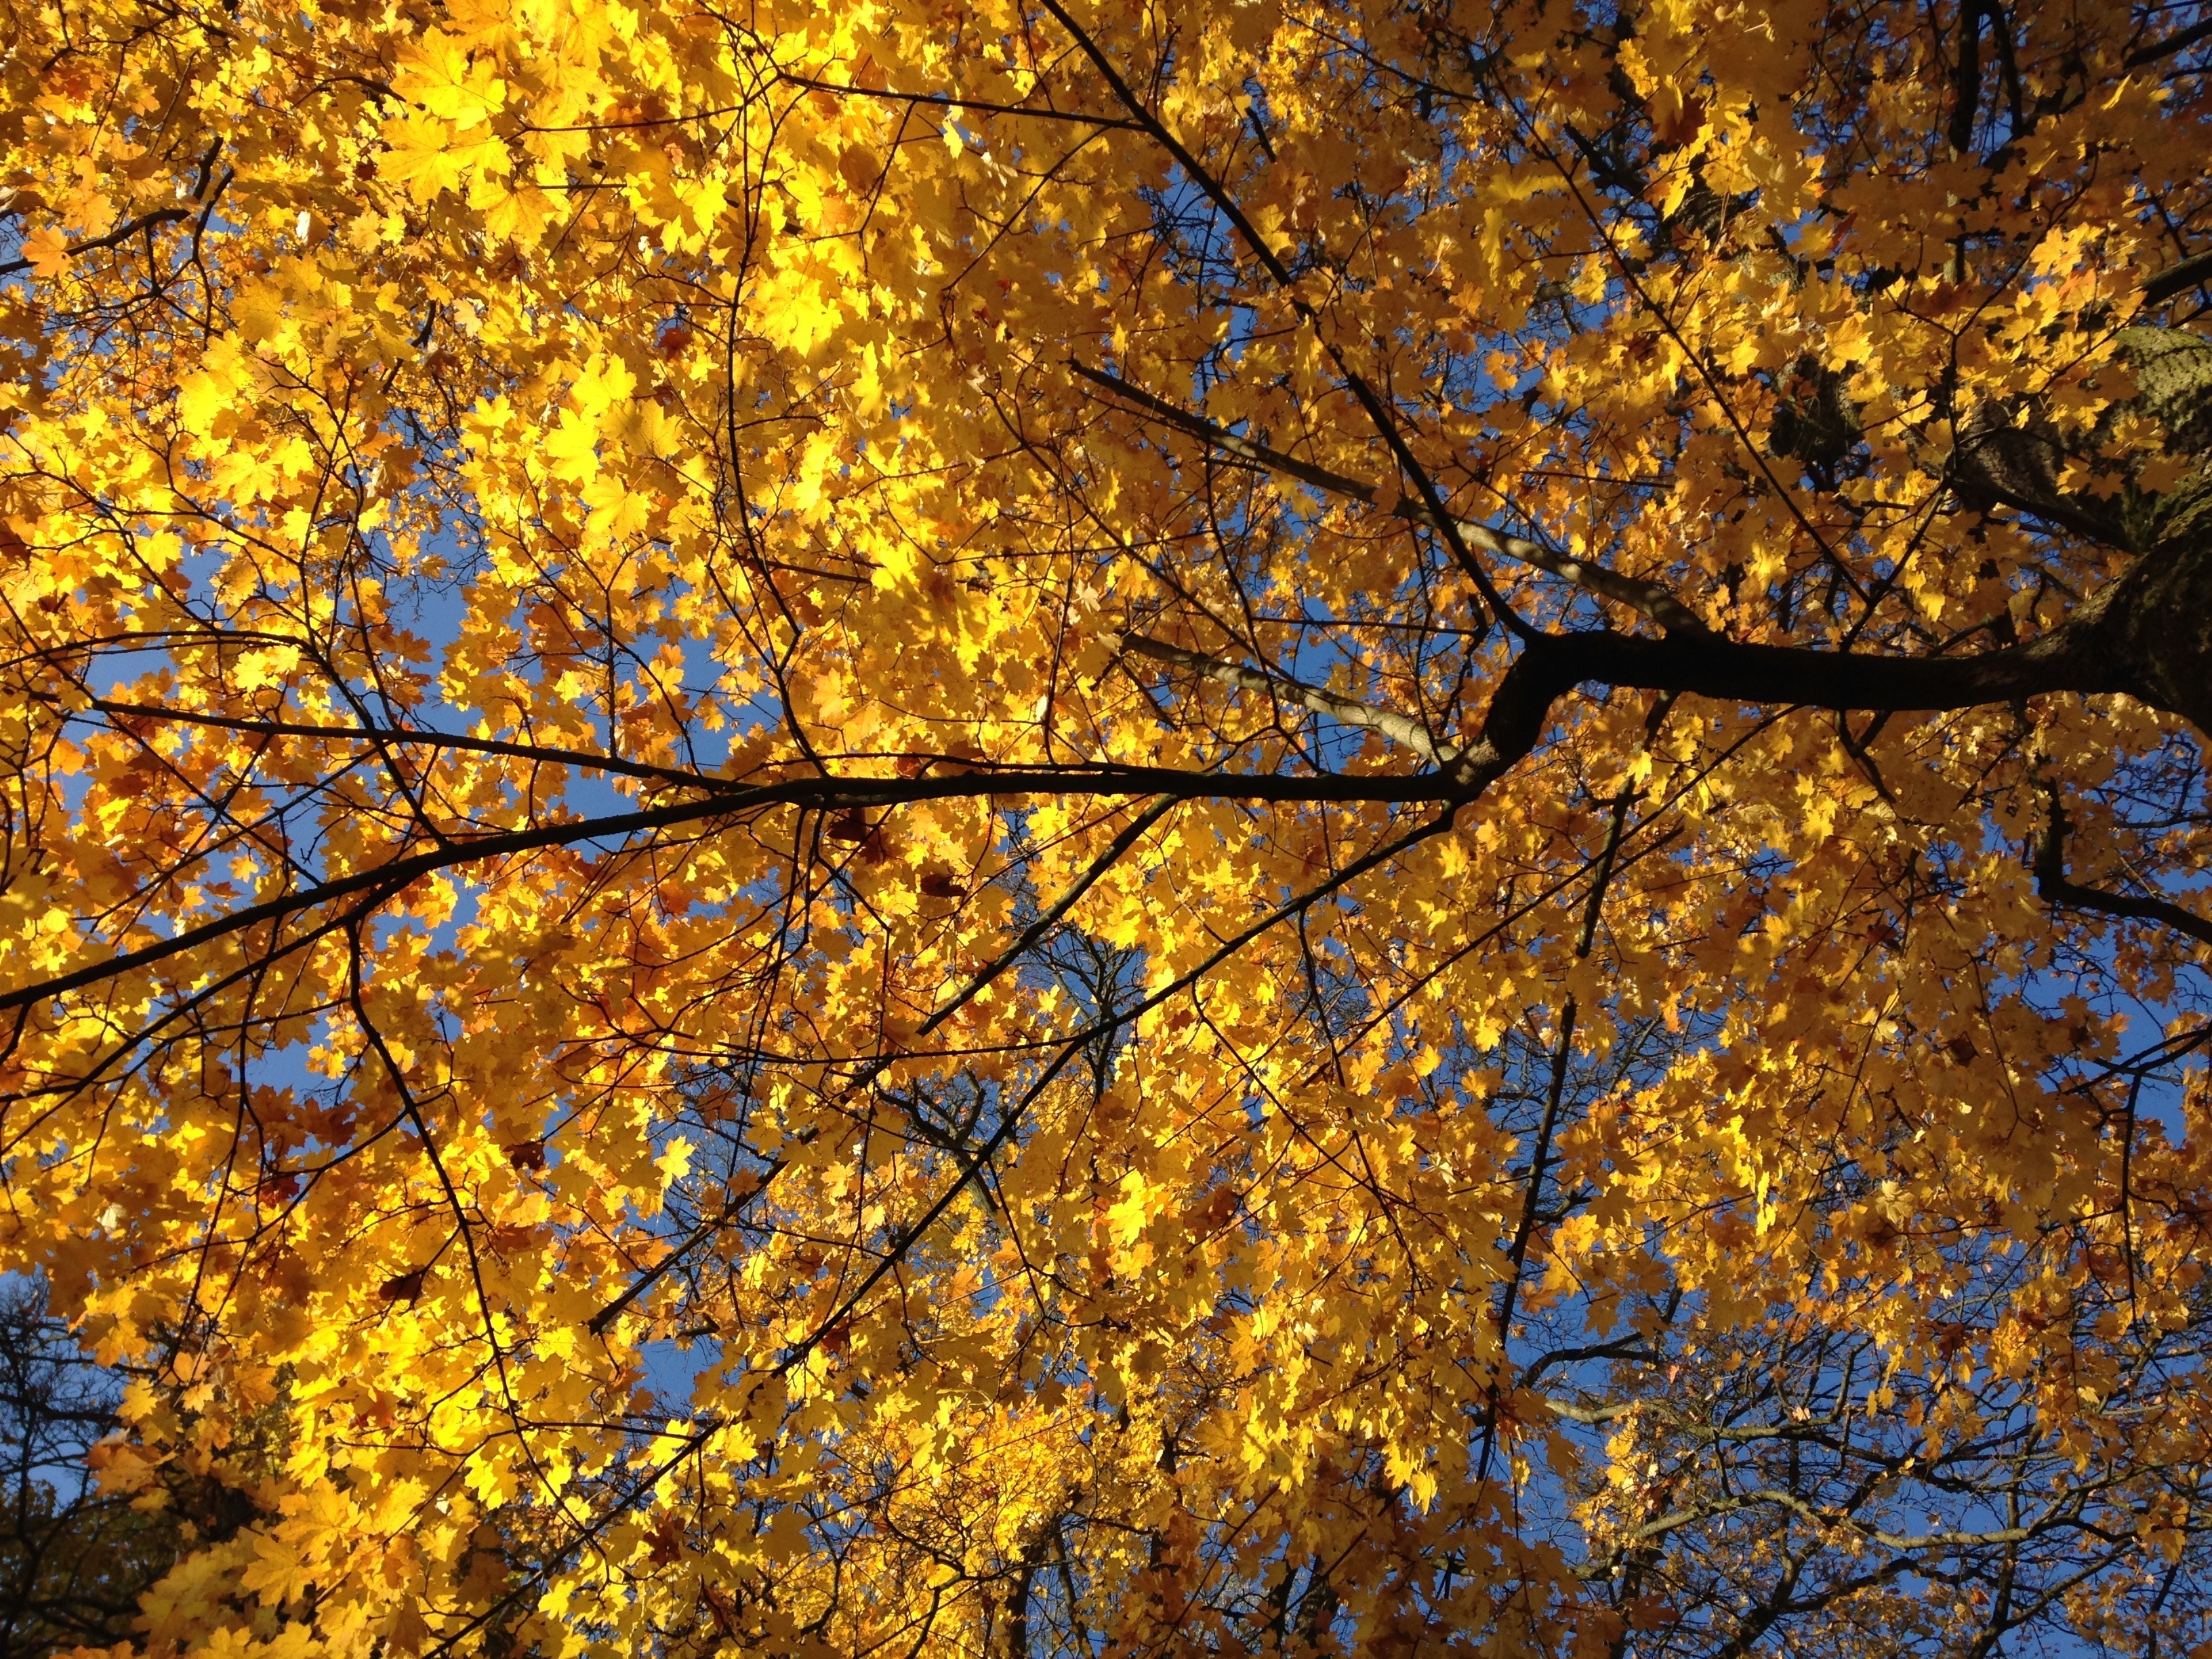
tree, branch, plant, sunlight, leaf, flower, autumn, yellow, season, deciduous, flowering plant, maidenhair tree, according to, woody plant, land plant, color and light